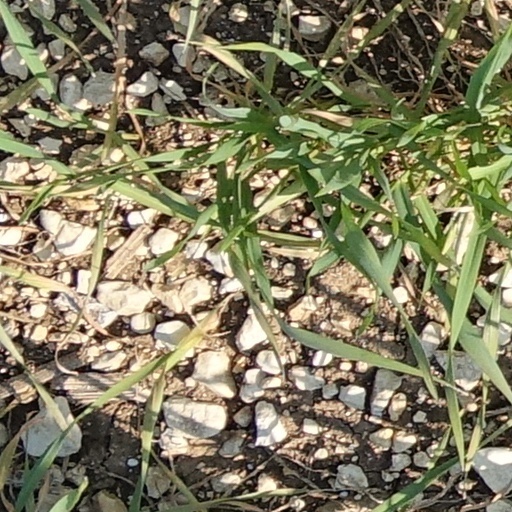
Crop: wheat